Gallows (band)

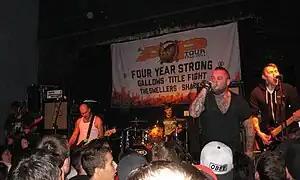
Gallows live in San Diego in 2011. From left to right: Laurent Barnard, Stuart Gili-Ross, Lee Barratt, Wade MacNeil, and Steph Carter.

Gallows were an English hardcore punk band from Watford, Hertfordshire. The band was formed in 2004 after Laurent Barnard's previous band disbanded. Gallows' debut album, "Orchestra of Wolves", was distributed in the United States by Epitaph Records. The band were subsequently signed to Warner Bros. Records for a £1 million album contract, and released their second album "Grey Britain" in 2009. The band has been particularly successful in the UK, with two songs charting on the UK Singles Chart, and have been featured in magazines such as "Kerrang!", "Alternative Press" and "Rolling Stone".